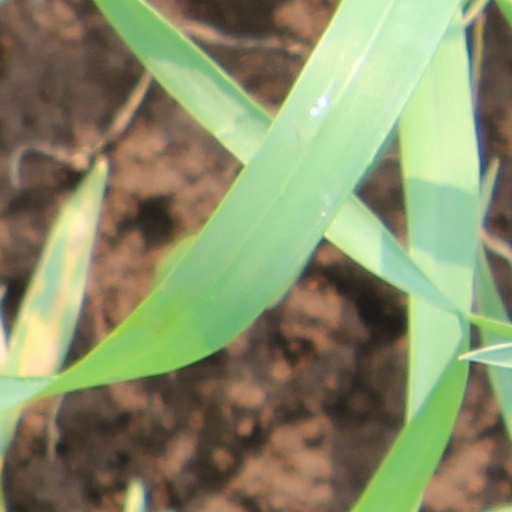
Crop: wheat